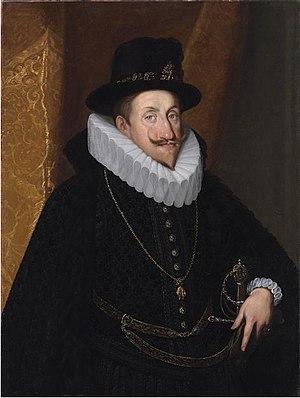
Cornelius De Corte, dont le nom a été latinisé en Curtius, est un religieux augustin belge, conseiller et historiographe de l'empereur Ferdinand II de Habsbourg, et hagiographe de sa famille religieuse.